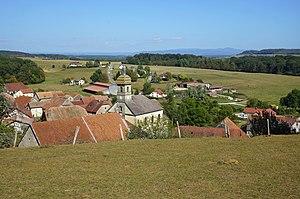
Vue du village d'Aillevans et les Vosges en arrière-plan.
Aillevans est une commune française située dans le département de la Haute-Saône, en région Bourgogne-Franche-Comté.